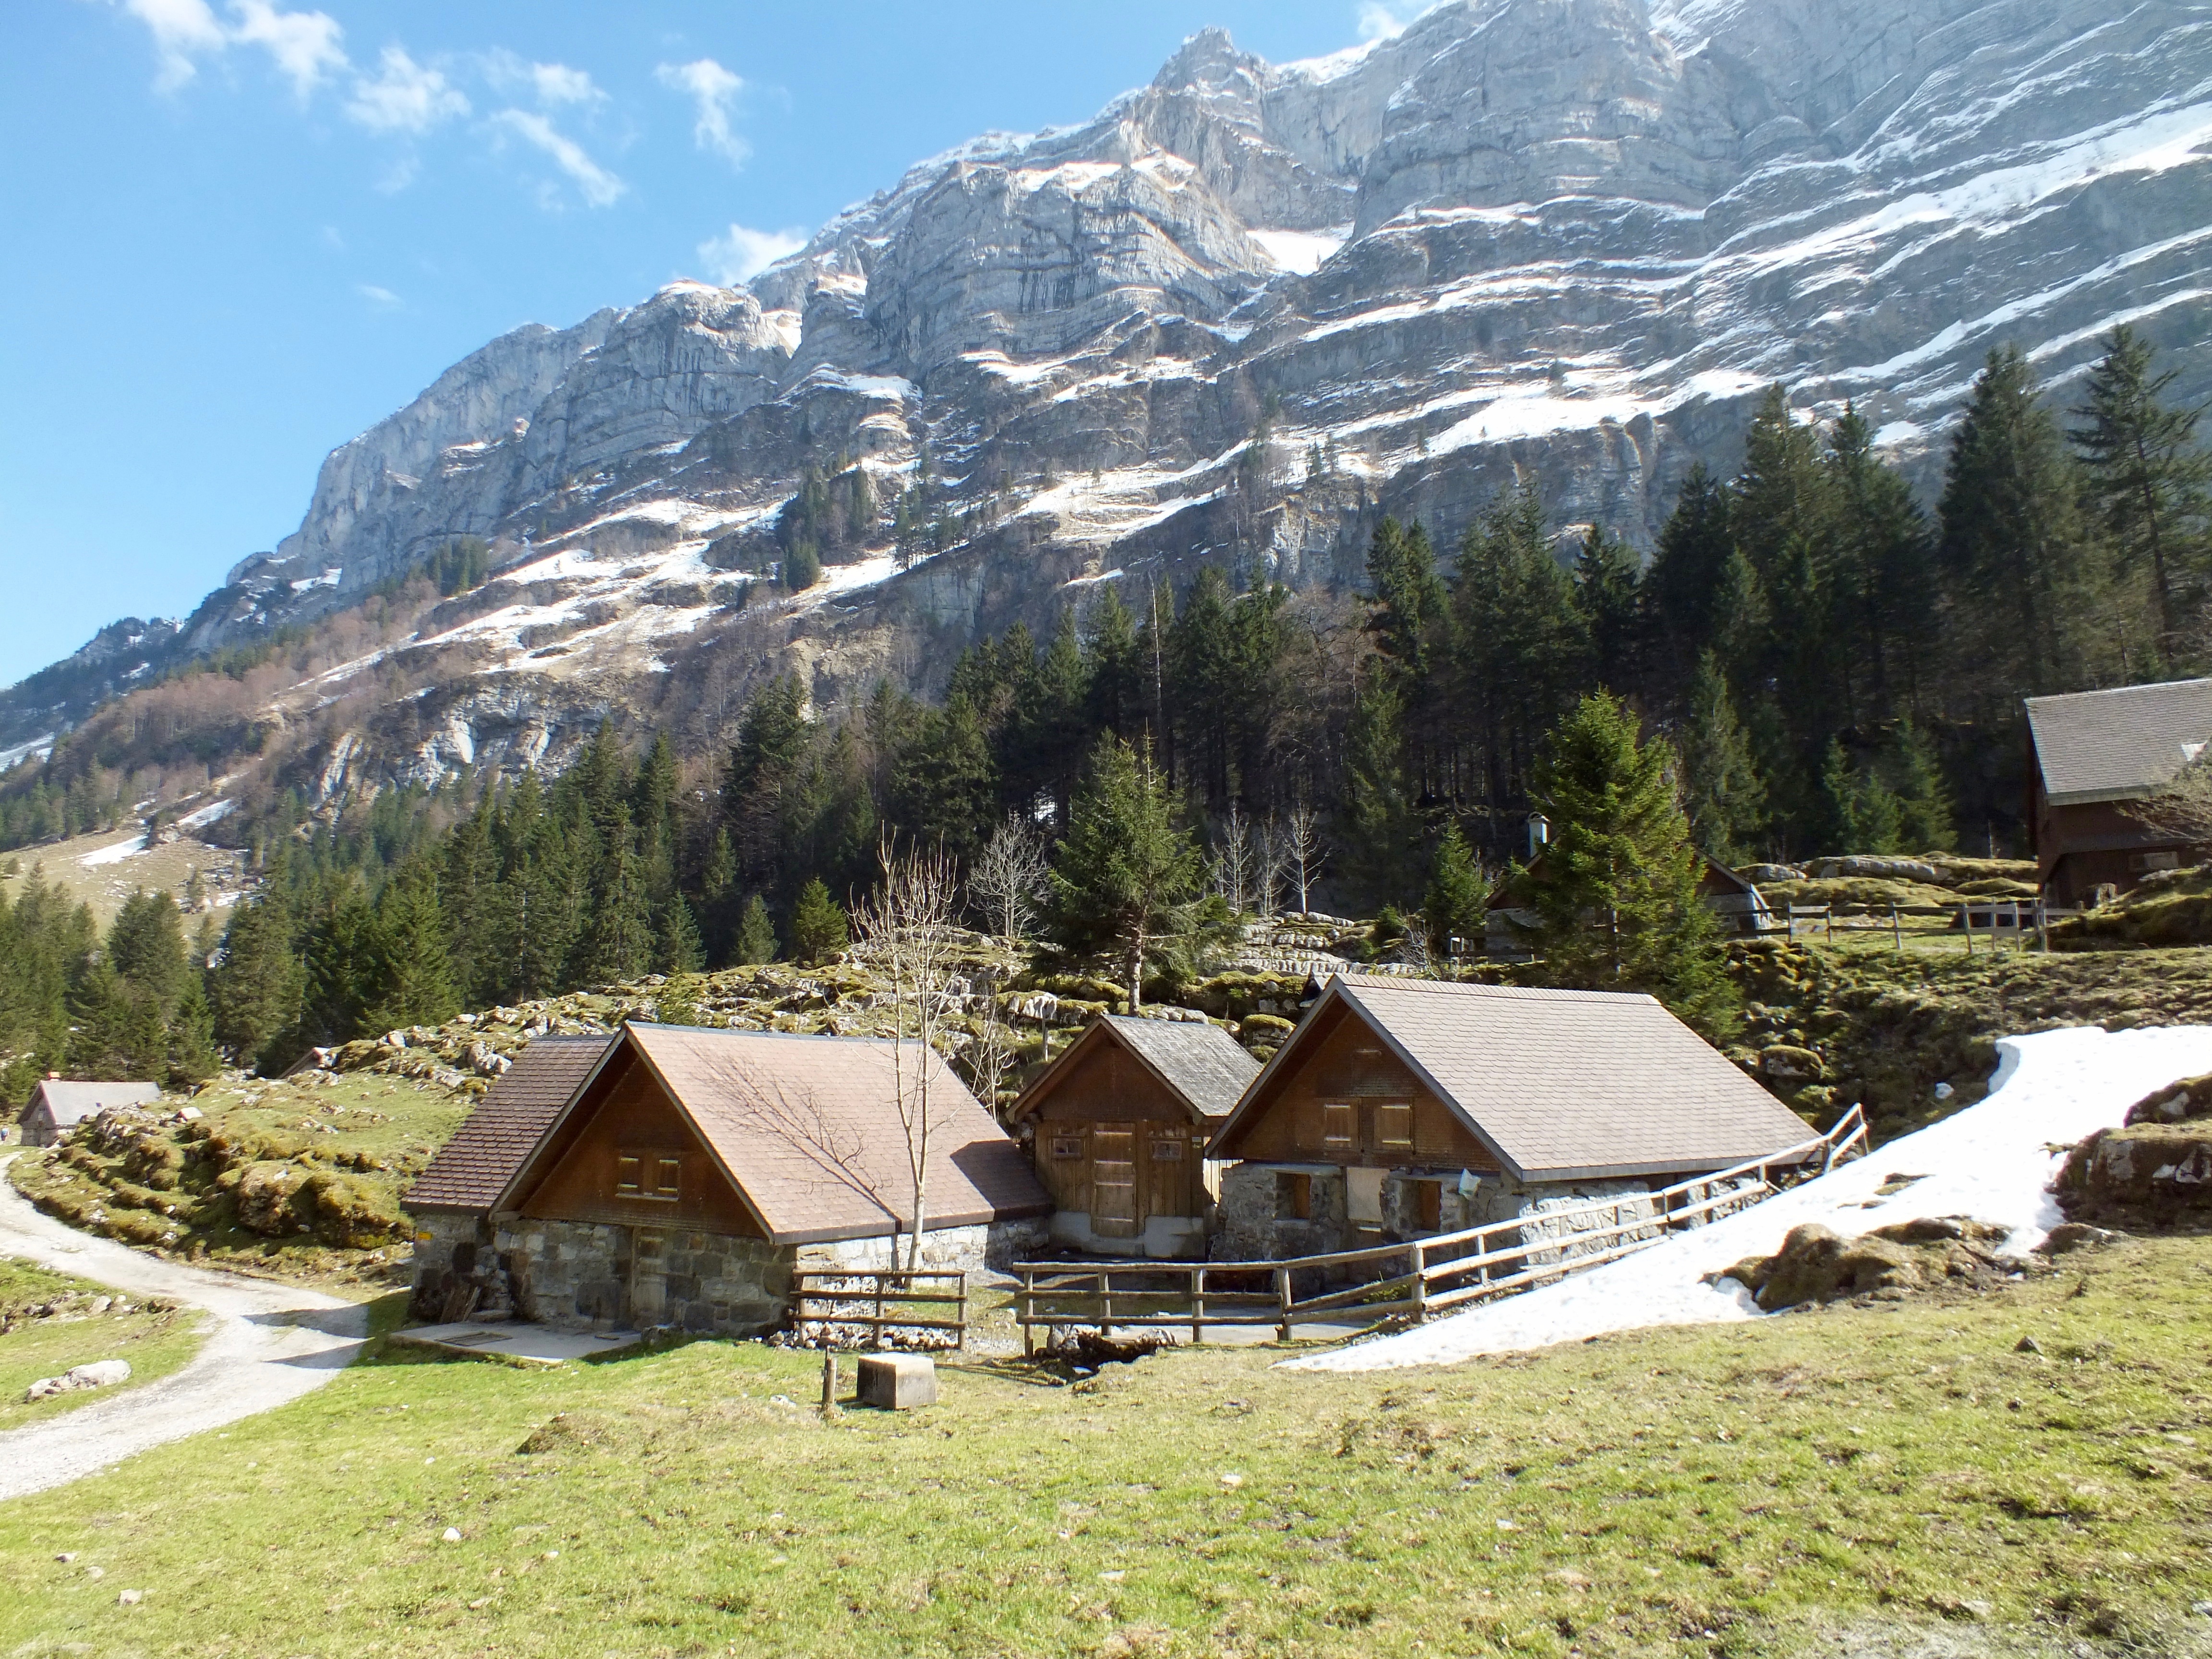
nature, wilderness, mountain, valley, mountain range, hut, village, spring, alpine, mountains, alps, plateau, mountain hut, mountainous landforms